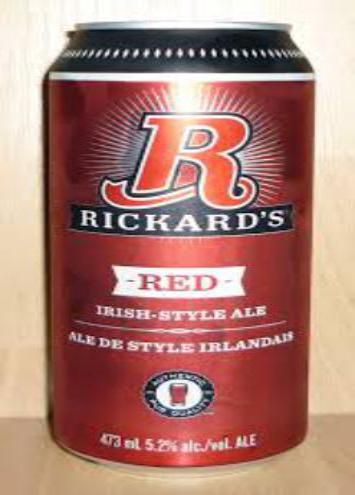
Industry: Food